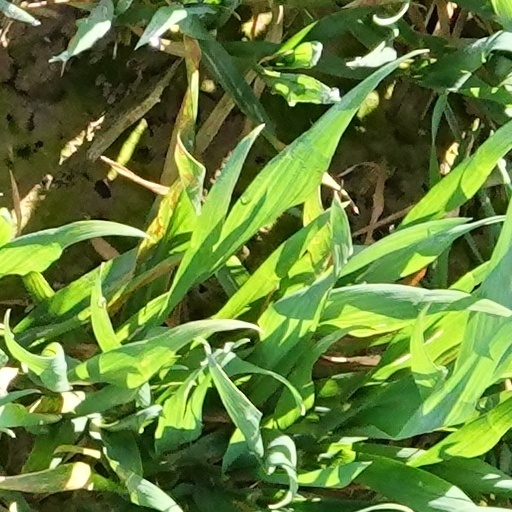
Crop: wheat